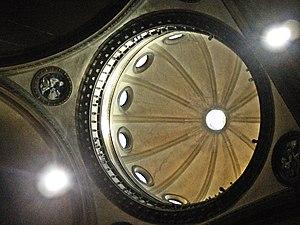
Santa Maria delle Carceri est une église basilique conçue par Giuliano da Sangallo et construite à Prato en Toscane. Elle figure parmi les plus anciens exemples d’utilisation du plan en croix grecque pour une église d'architecture Renaissance.